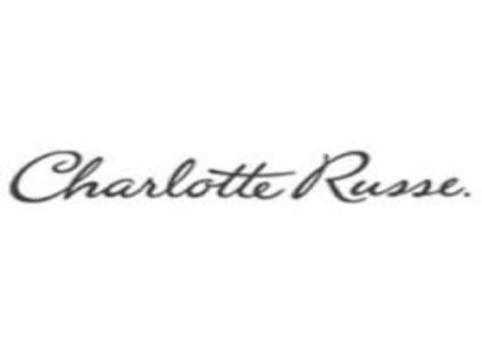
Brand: charlotte russe
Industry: Clothes